National Mall

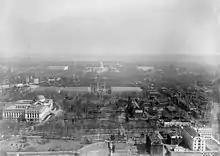
Eastward view of the National Mall from the top of the Washington Monument in 1918. The three structures and two chimneys crossing the Mall are temporary World War I buildings A, B and C and parts of their central power plant.

During the early 1850s, architect and horticulturist Andrew Jackson Downing designed a landscape plan for the Mall. Over the next half century, federal agencies developed several naturalistic parks within the Mall in accordance with Downing's plan. Two such areas were Henry Park and Seaton Park.